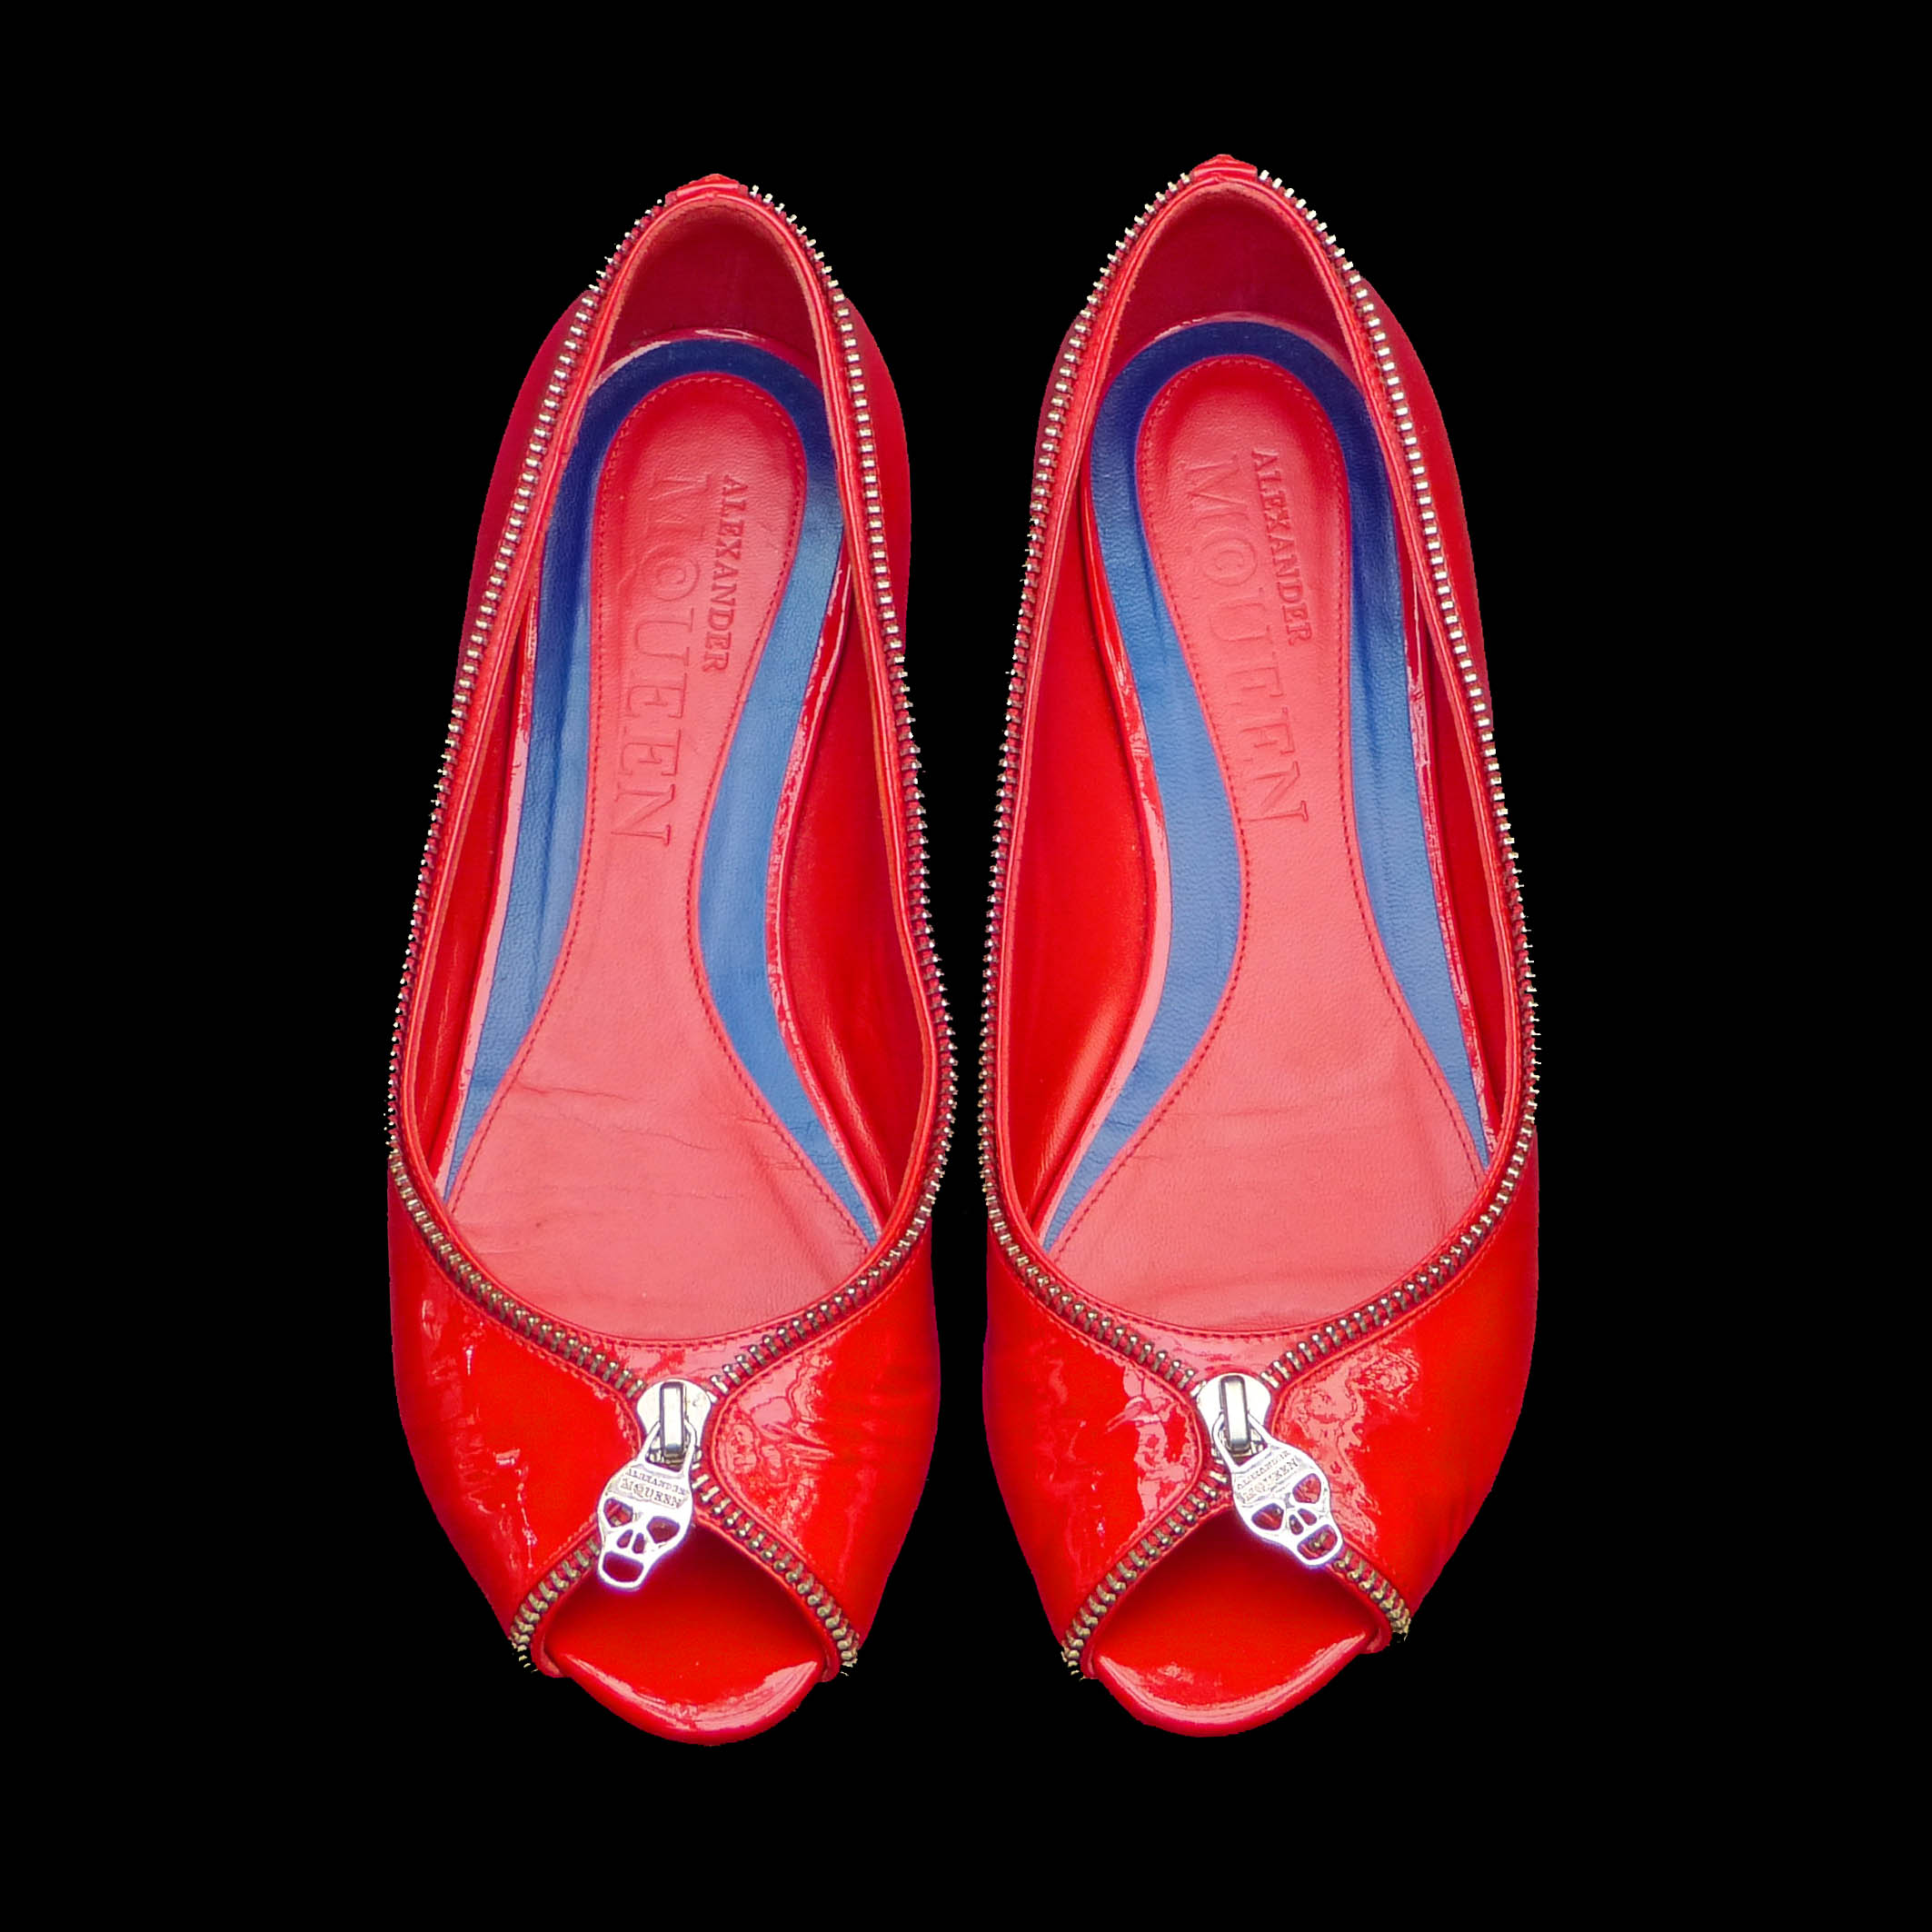
shoe, leg, orange, red, pink, slipper, product, shoes, footwear, heels, blinkagain, magenta, killer, catchycolorsred, killerheels, high heeled footwear, outdoor shoe, ballet flat